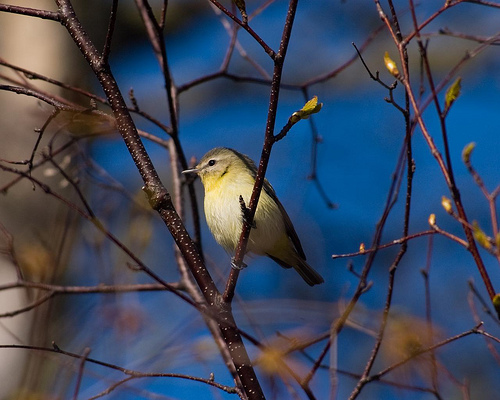
this is a small bird with a narrow beak, colored with a pale yellow belly and a darker brown colored back.
this is a small white bird that has a thin beak and a yellow face but is dark around its nape.
this is a white bird with a yellow throat and a grey head.
a small yet large bird with a white belly, and a silver bill.
this bird is white and yellow in color with a black beak, and light eye rings.
this bird has wings that are black with a white and yellow belly
this bird has a yellow throat as well as a white belly
this bird has wings that are black and has a yellow bellya tiny yellow breasted and sided bird with a grey crown.
this small bird has a yellow body, black wings, small eyes seated in a very small head with appointed beak.
Species: Philadelphia Vireo